Eystrup station

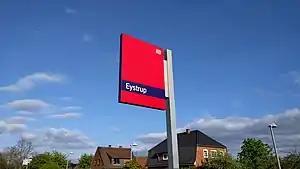
Eystrup railway station

Eystrup railway station is a railway station located in Eystrup, Germany. The station is located on the Wunstorf–Bremen railway line; the terminates here. The train services are operated by Deutsche Bahn.